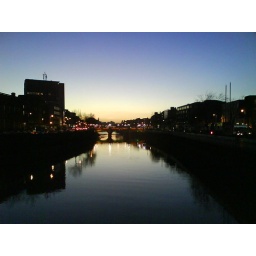
The river Liffey in Dublin from Tara Street bridge looking towards O'Connell bridge last Friday evening.Taken with my phone.